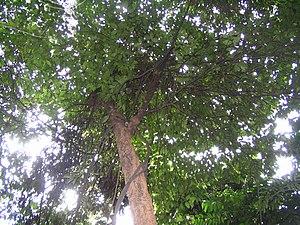
Aidia wallichiana - Bukit Nanas forest reserve - Kuala Lumpur
Aidia wallichiana est un arbre tropical de la famille des Rubiacées.
Le genre Aidia regroupe environ 70 d'espèces d'arbres ou d'arbustes de la famille des Rubiacées originaires d'Asie.